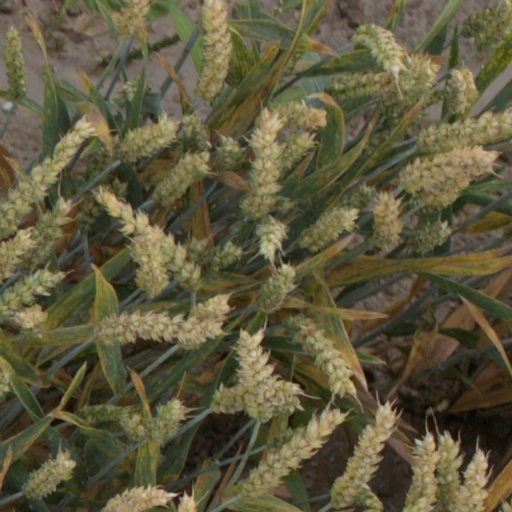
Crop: wheat